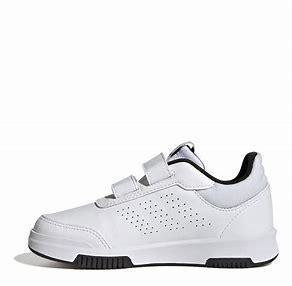
Brand: Adidas
Model: Tensaur